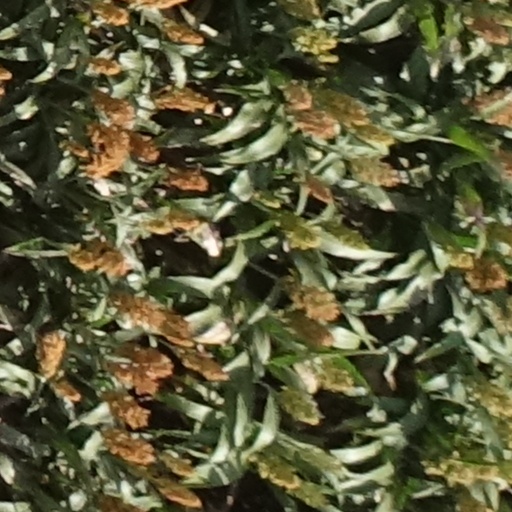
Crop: sorghum